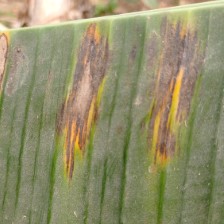
Label: cordana